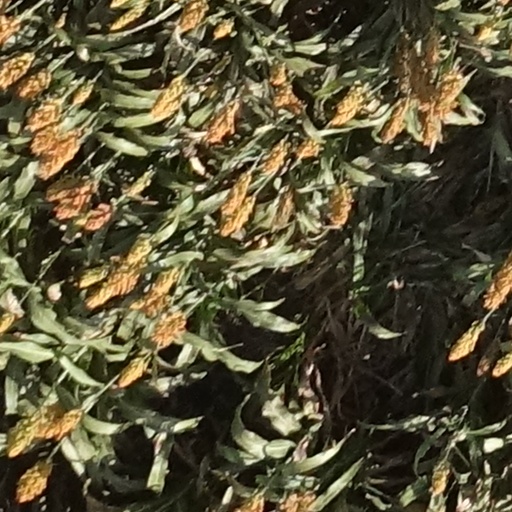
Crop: sorghum